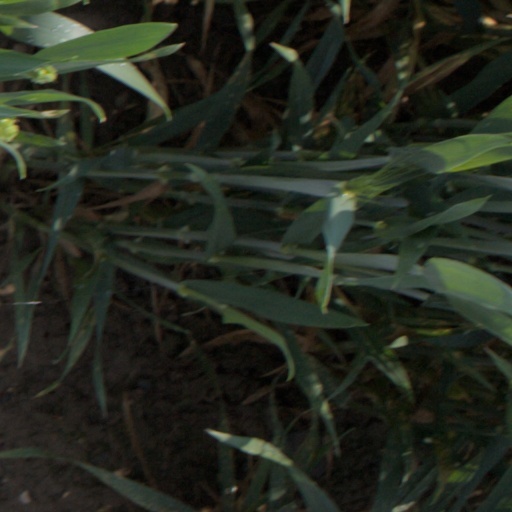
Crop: wheat